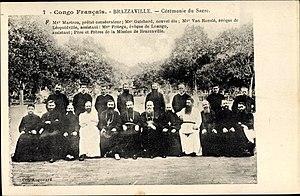
Congo Français - Brazzaville Cérémonie Sacre de Mgr Guichard par Mgr Martrou (prélat consécrateur)
Henri Friteau, missionnaire français de la Congrégation du Saint-Esprit, était le quatrième vicaire apostolique de Loango, nommé en 1923 après quatre ans d’intérim.